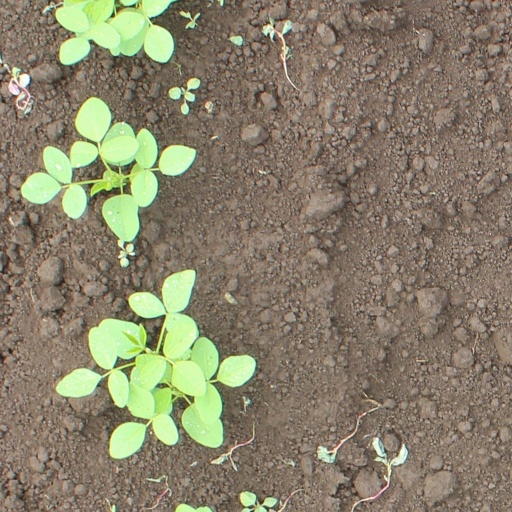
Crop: soybean